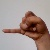
The image shows a hand gesture representing the letter 'J' in Indian Sign Language.